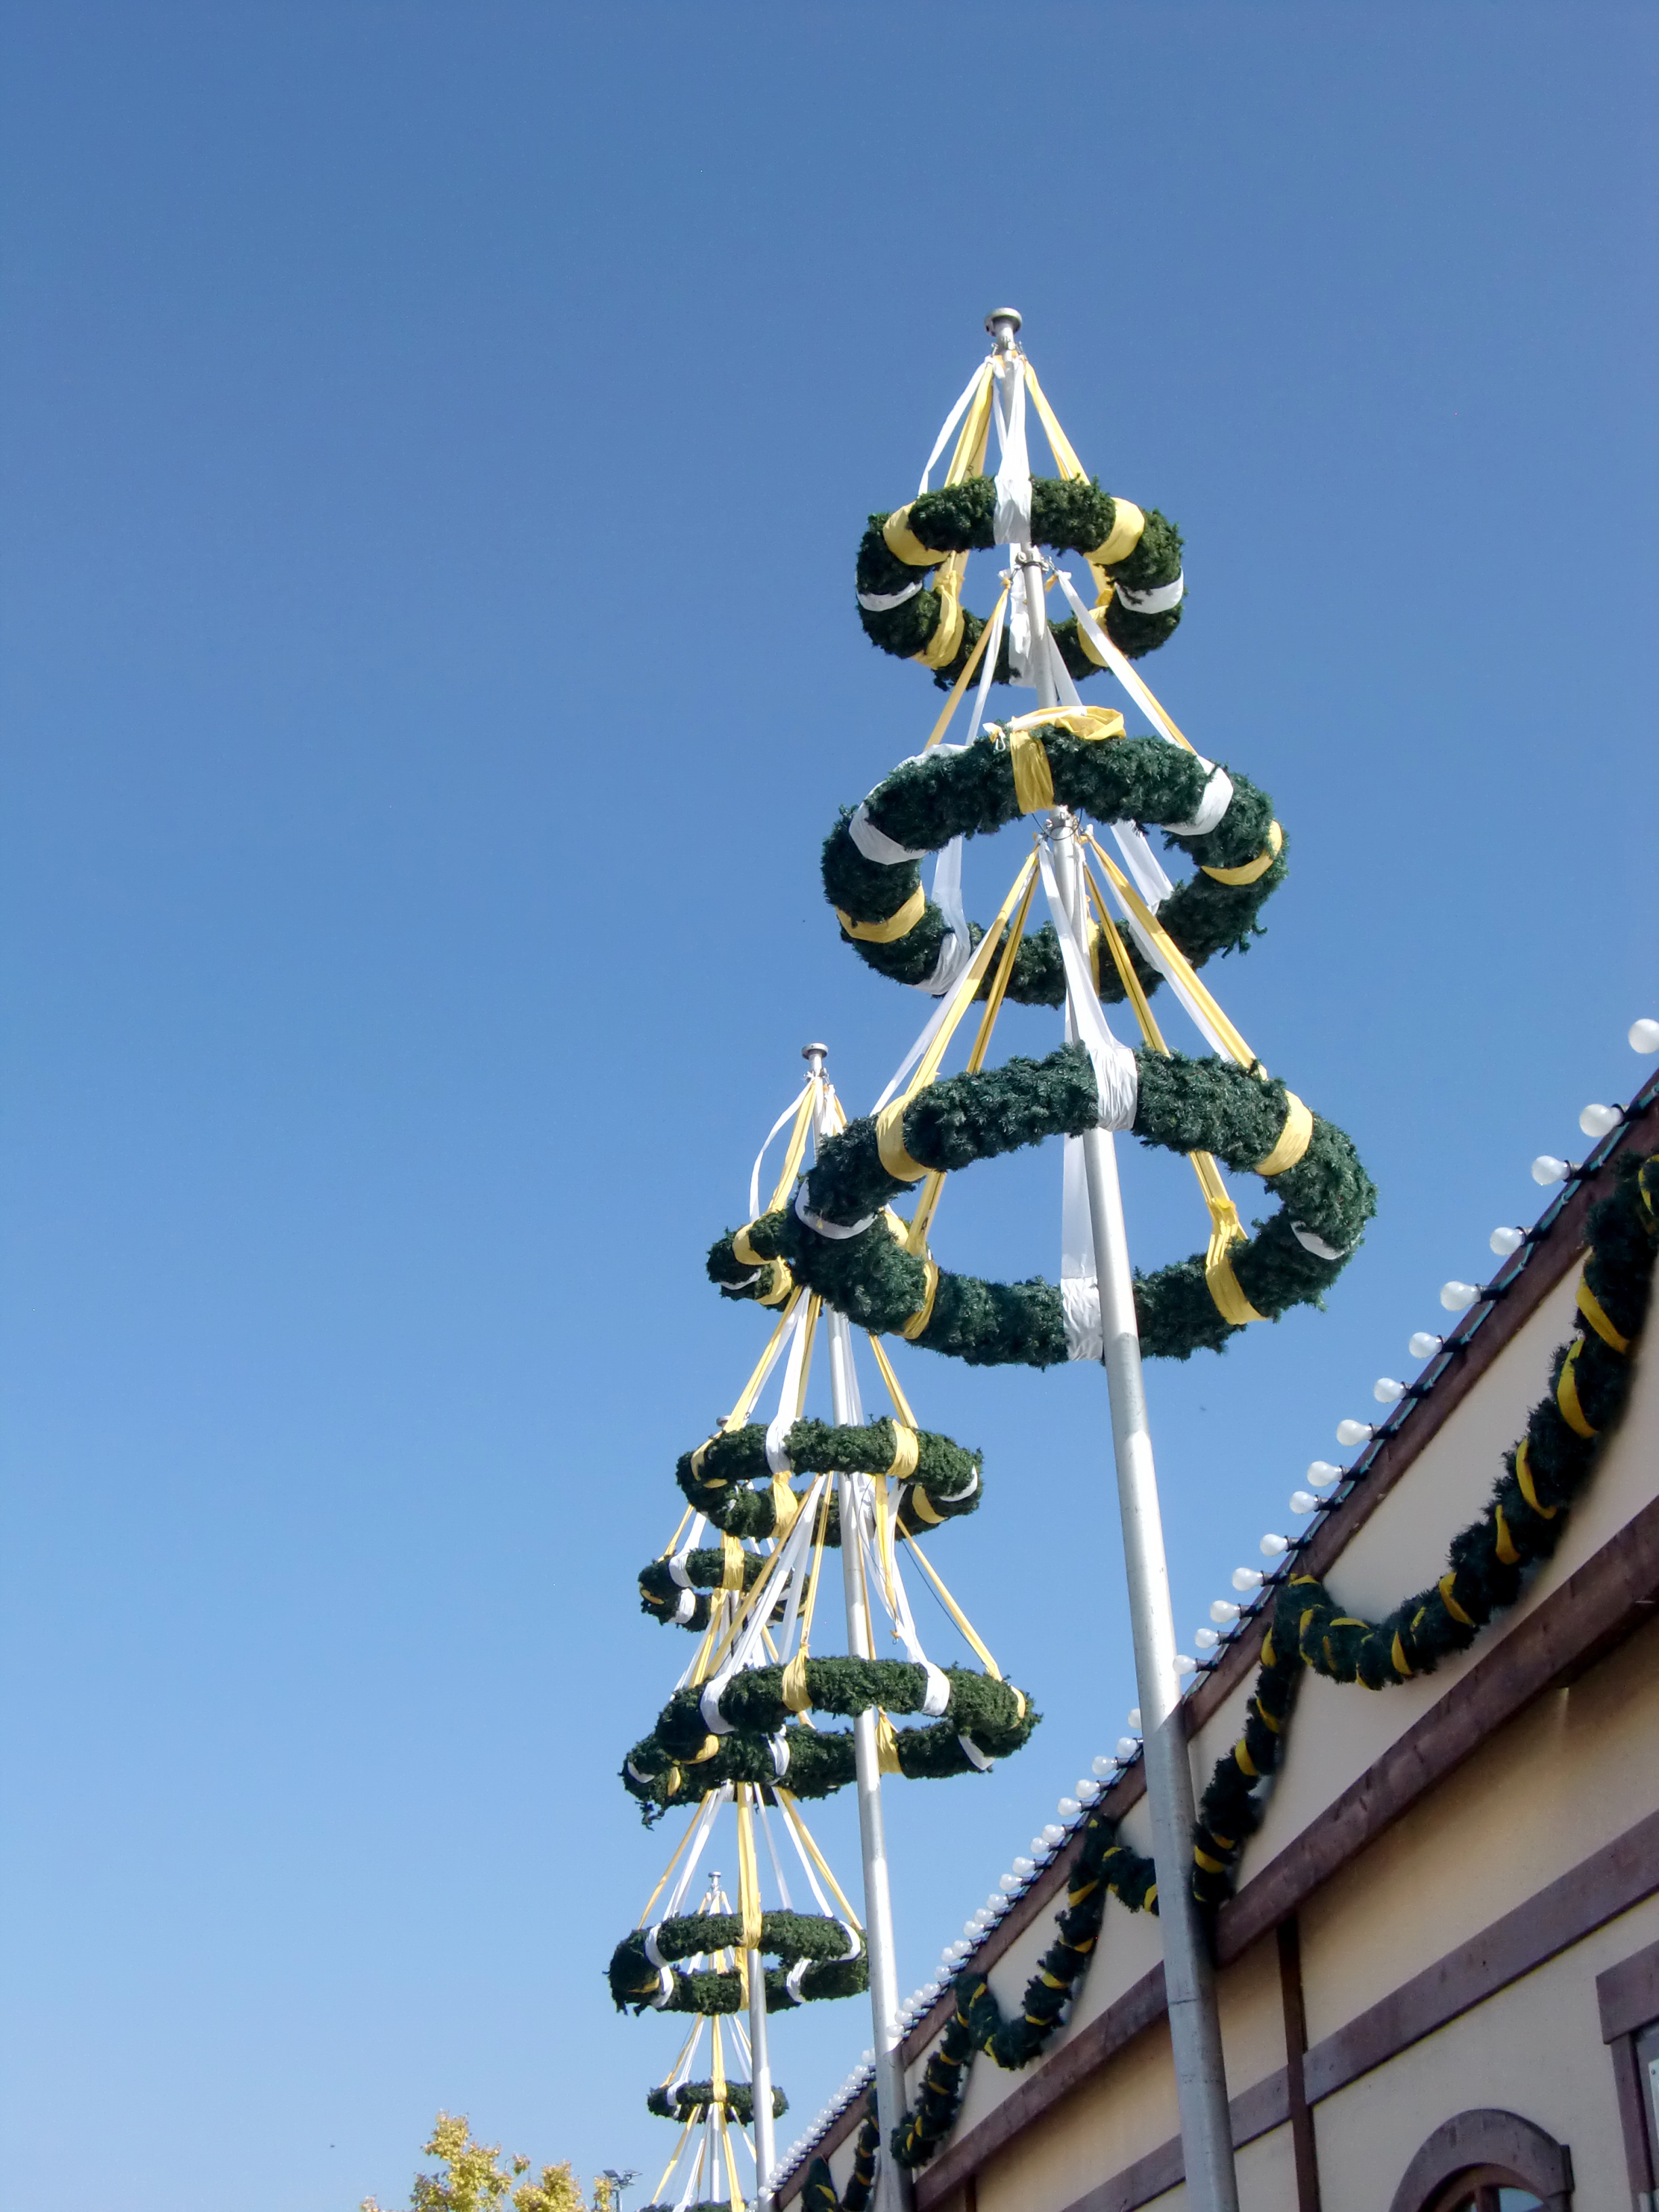
pole, amusement park, tower, mast, park, landmark, wreath, fairground, christmas decoration, spire, oktoberfest, folk festival, marquee, maypole, amusement ride